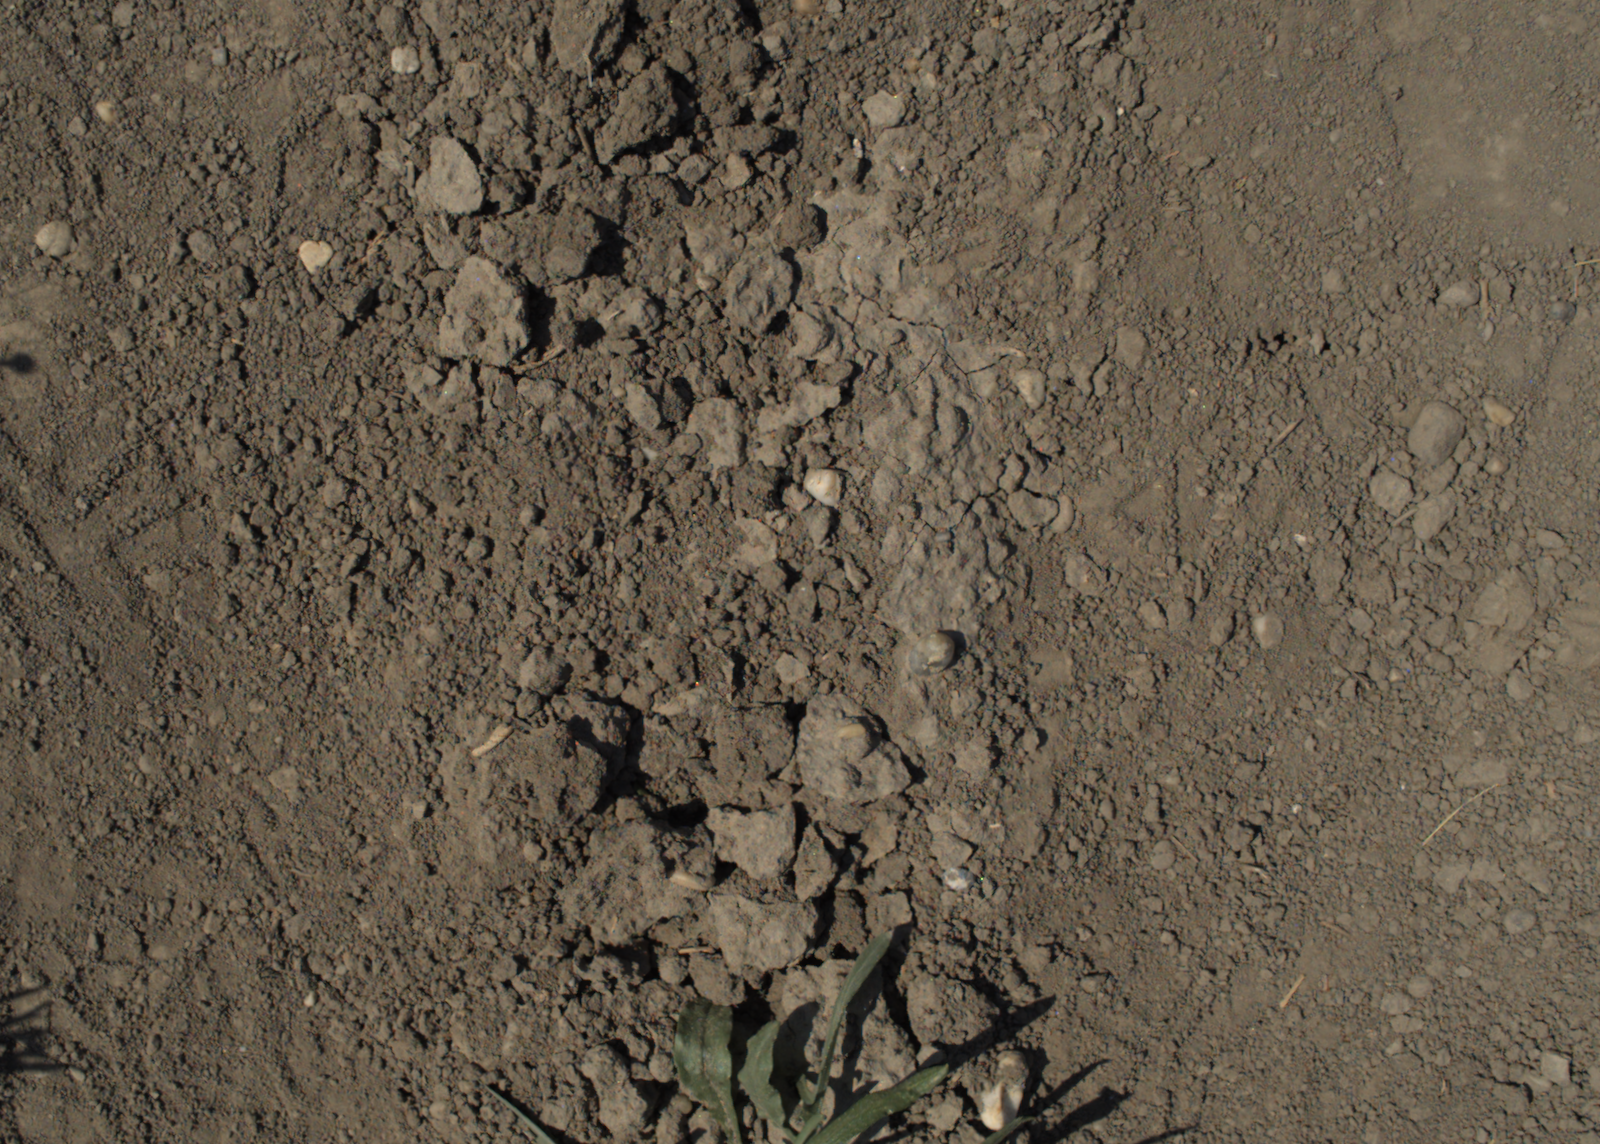
Capture date: 18.06.2021 11:00:54
Weather: sunny
Wind: medium
Seeding date: 27.04.2021
Plant canopy height (mm): 766